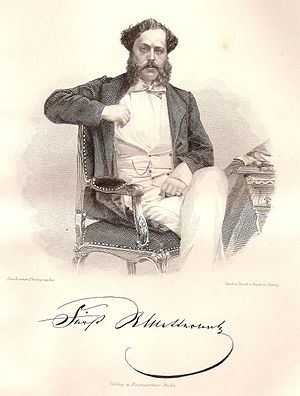
Richard Klemens von Metternich
Richard Klemens, 3. fyrste af Metternich-Winneburg var en østrigsk diplomat.